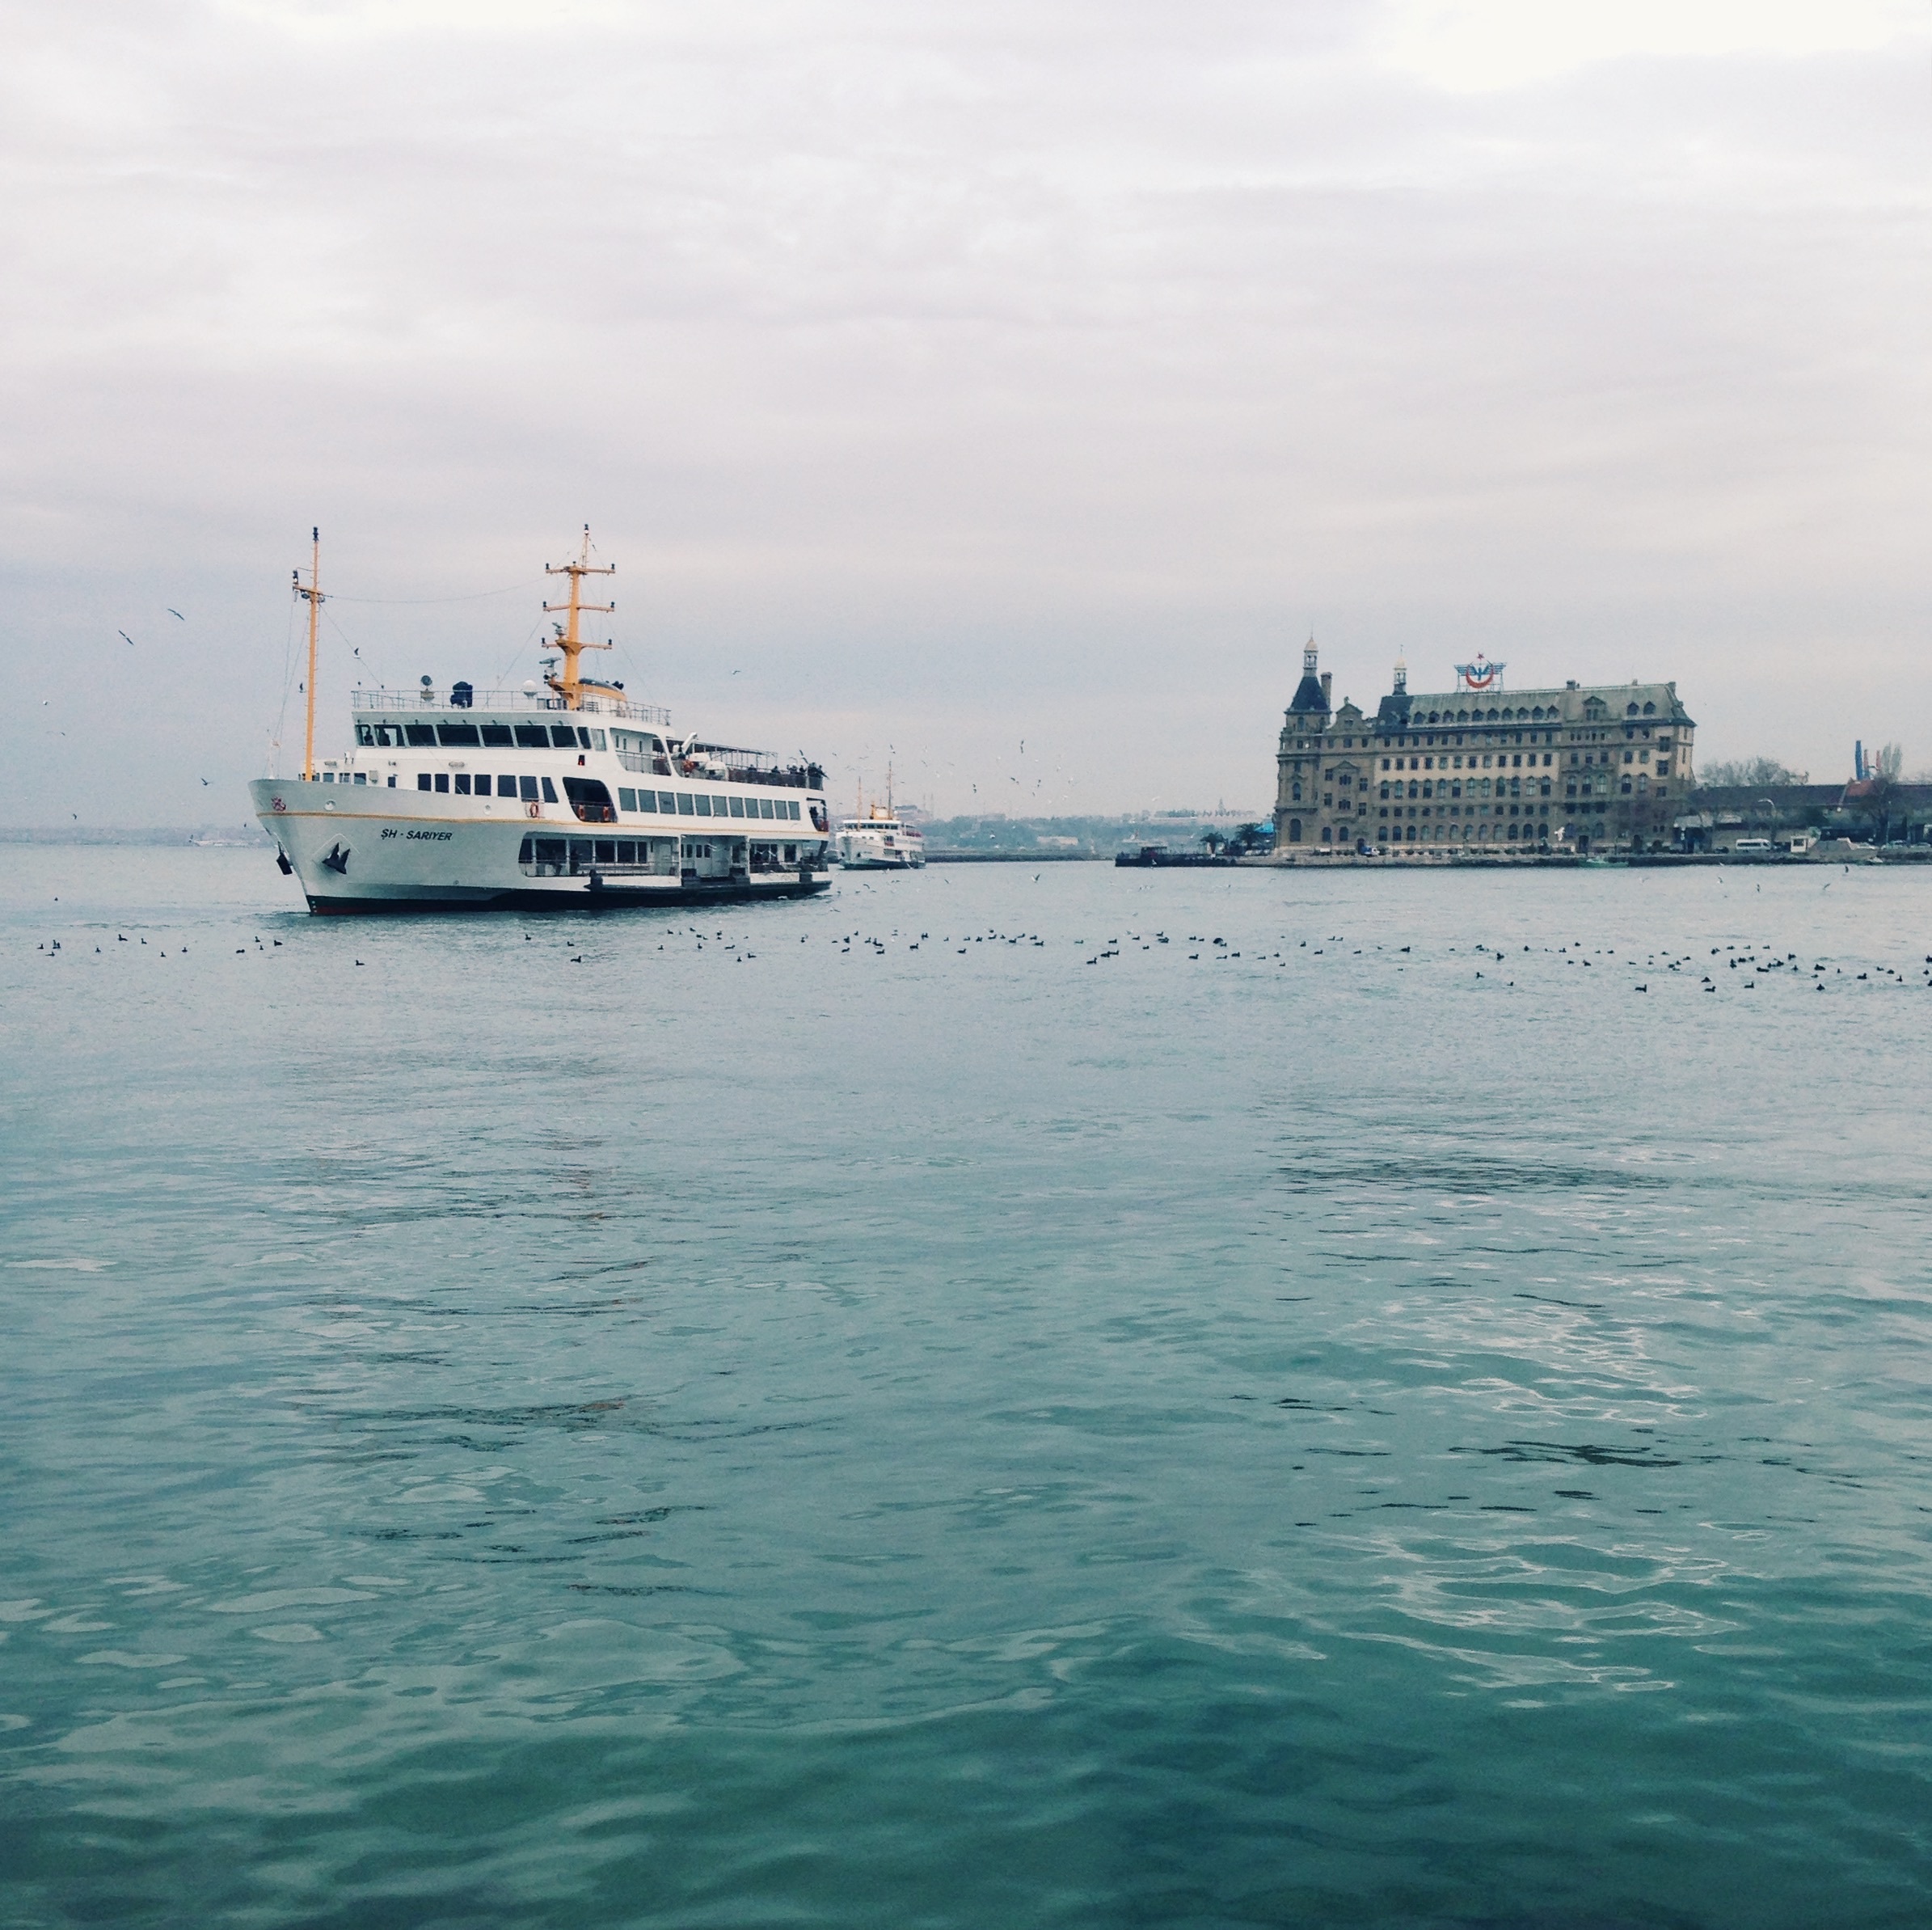
sea, coast, water, ocean, boat, wave, ship, vehicle, bay, harbor, cargo ship, ferry, channel, watercraft, cruise ship, passenger ship, freight transport